Fulltime Killer

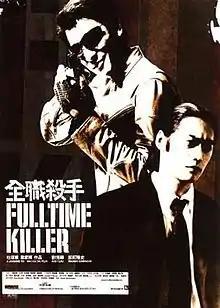

Fulltime Killer is a 2001 Hong Kong action film directed and produced by Johnnie To and Wai Ka-fai, with the latter being also involved in the screenwriting. It is also produced by and starring Andy Lau. The film was released on 3 August 2001.